Dental radiography

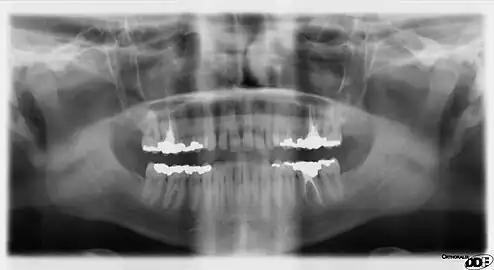
A panoramic film, able to show a greater field of view, including the heads and necks of the mandibular condyles, the coronoid processes of the mandible, as well as the nasal cavity and the maxillary sinuses.

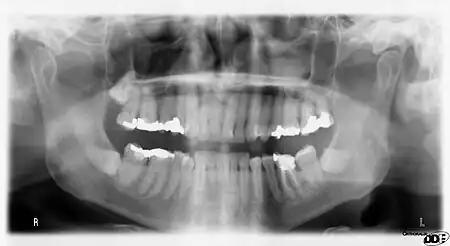
Panoramic X-ray radiography of the teeth of a 64-year-old male shows dental work performed mostly in UK/Europe in last half of 20th century

Panoramic films are extraoral films, in which the film is exposed while outside the patient's mouth, and they were developed by the United States Army as a quick way to get an overall view of a soldier's oral health. Exposing eighteen films per soldier was very time consuming, and it was felt that a single panoramic film could speed up the process of examining and assessing the dental health of the soldiers; as soldiers with toothache were incapacitated from duty. It was later discovered that while panoramic films can prove very useful in detecting and localizing mandibular fractures and other pathologic entities of the mandible, they were not very good at assessing periodontal bone loss or tooth decay.